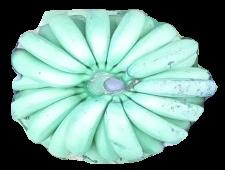
Variety: pachbale
Grade: grade2